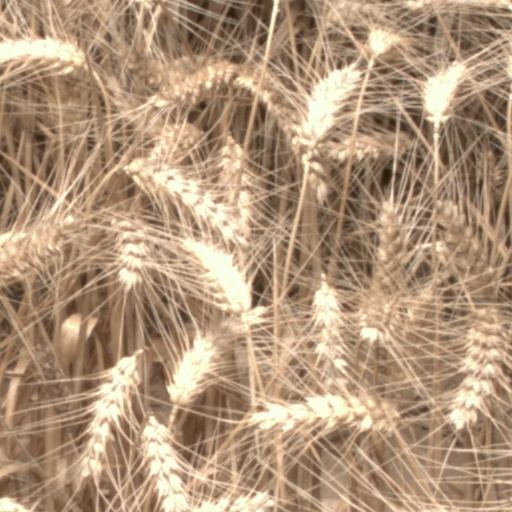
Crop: wheat